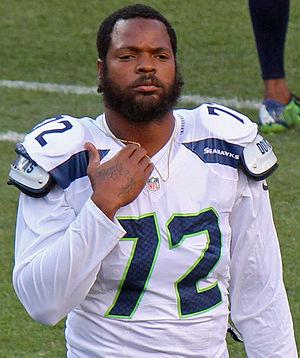
Michael Bennett, Jr., né le 13 novembre 1985 à Avondale, est un américain, professionnel de football américain jouant au poste de defensive end.